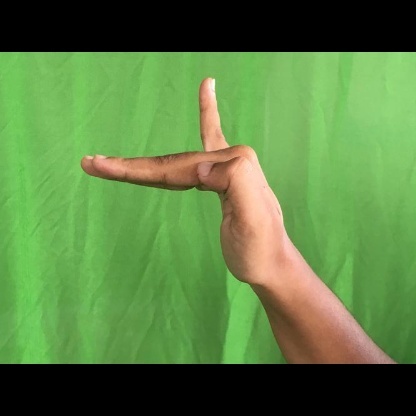
Mudra: Hamsapaksha